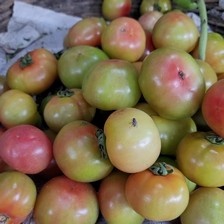
Label: tomato